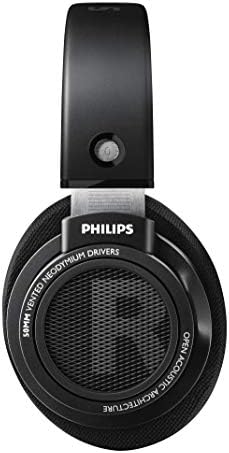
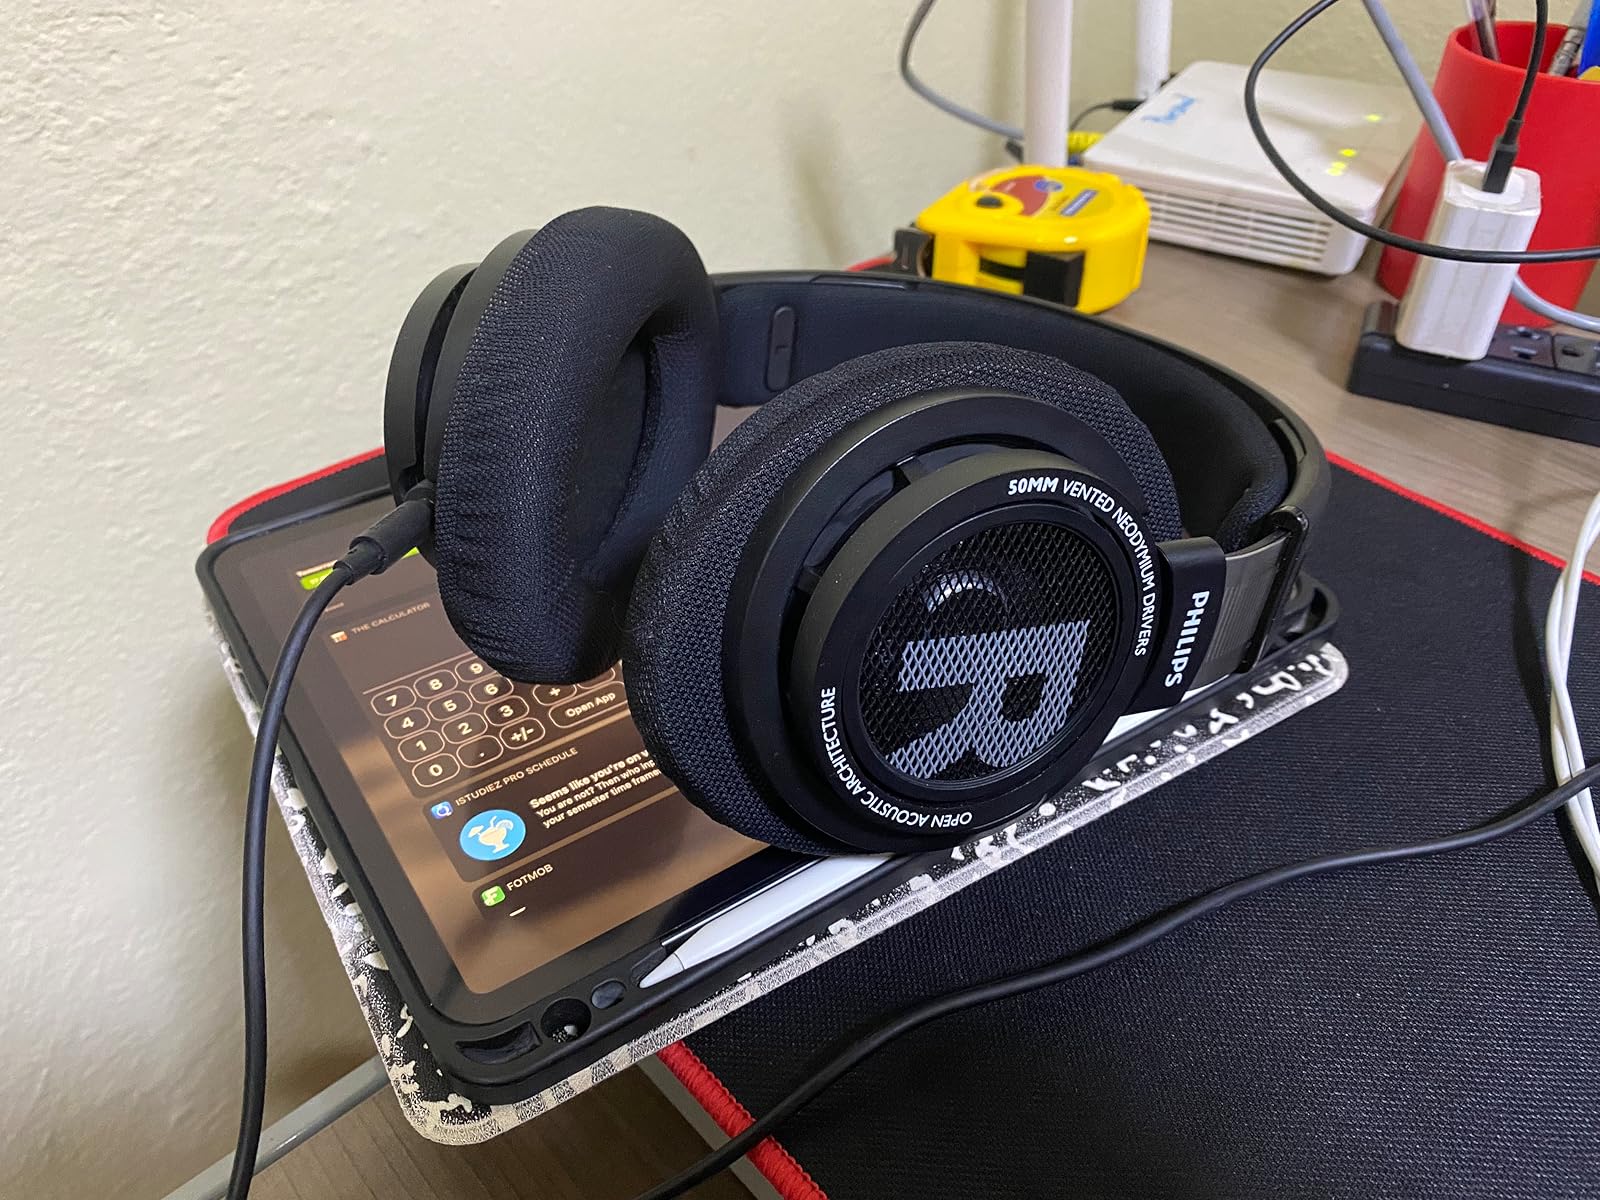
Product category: headphones
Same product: yes